Pomegranate

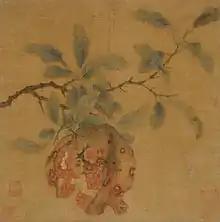
"Pomegranate", late Southern Song dynasty or early Yuan dynasty "circa" 1200–1340 (Los Angeles County Museum of Art)

The pomegranate is native to a region from modern-day Iran to northern India. Pomegranates have been cultivated throughout the Middle East, India, and the Mediterranean region for several millennia, and it is also cultivated in the Central Valley of California and in Arizona. Pomegranates may have been domesticated as early as the fifth millennium BC, as they were one of the first fruit trees to be domesticated in the eastern Mediterranean region.